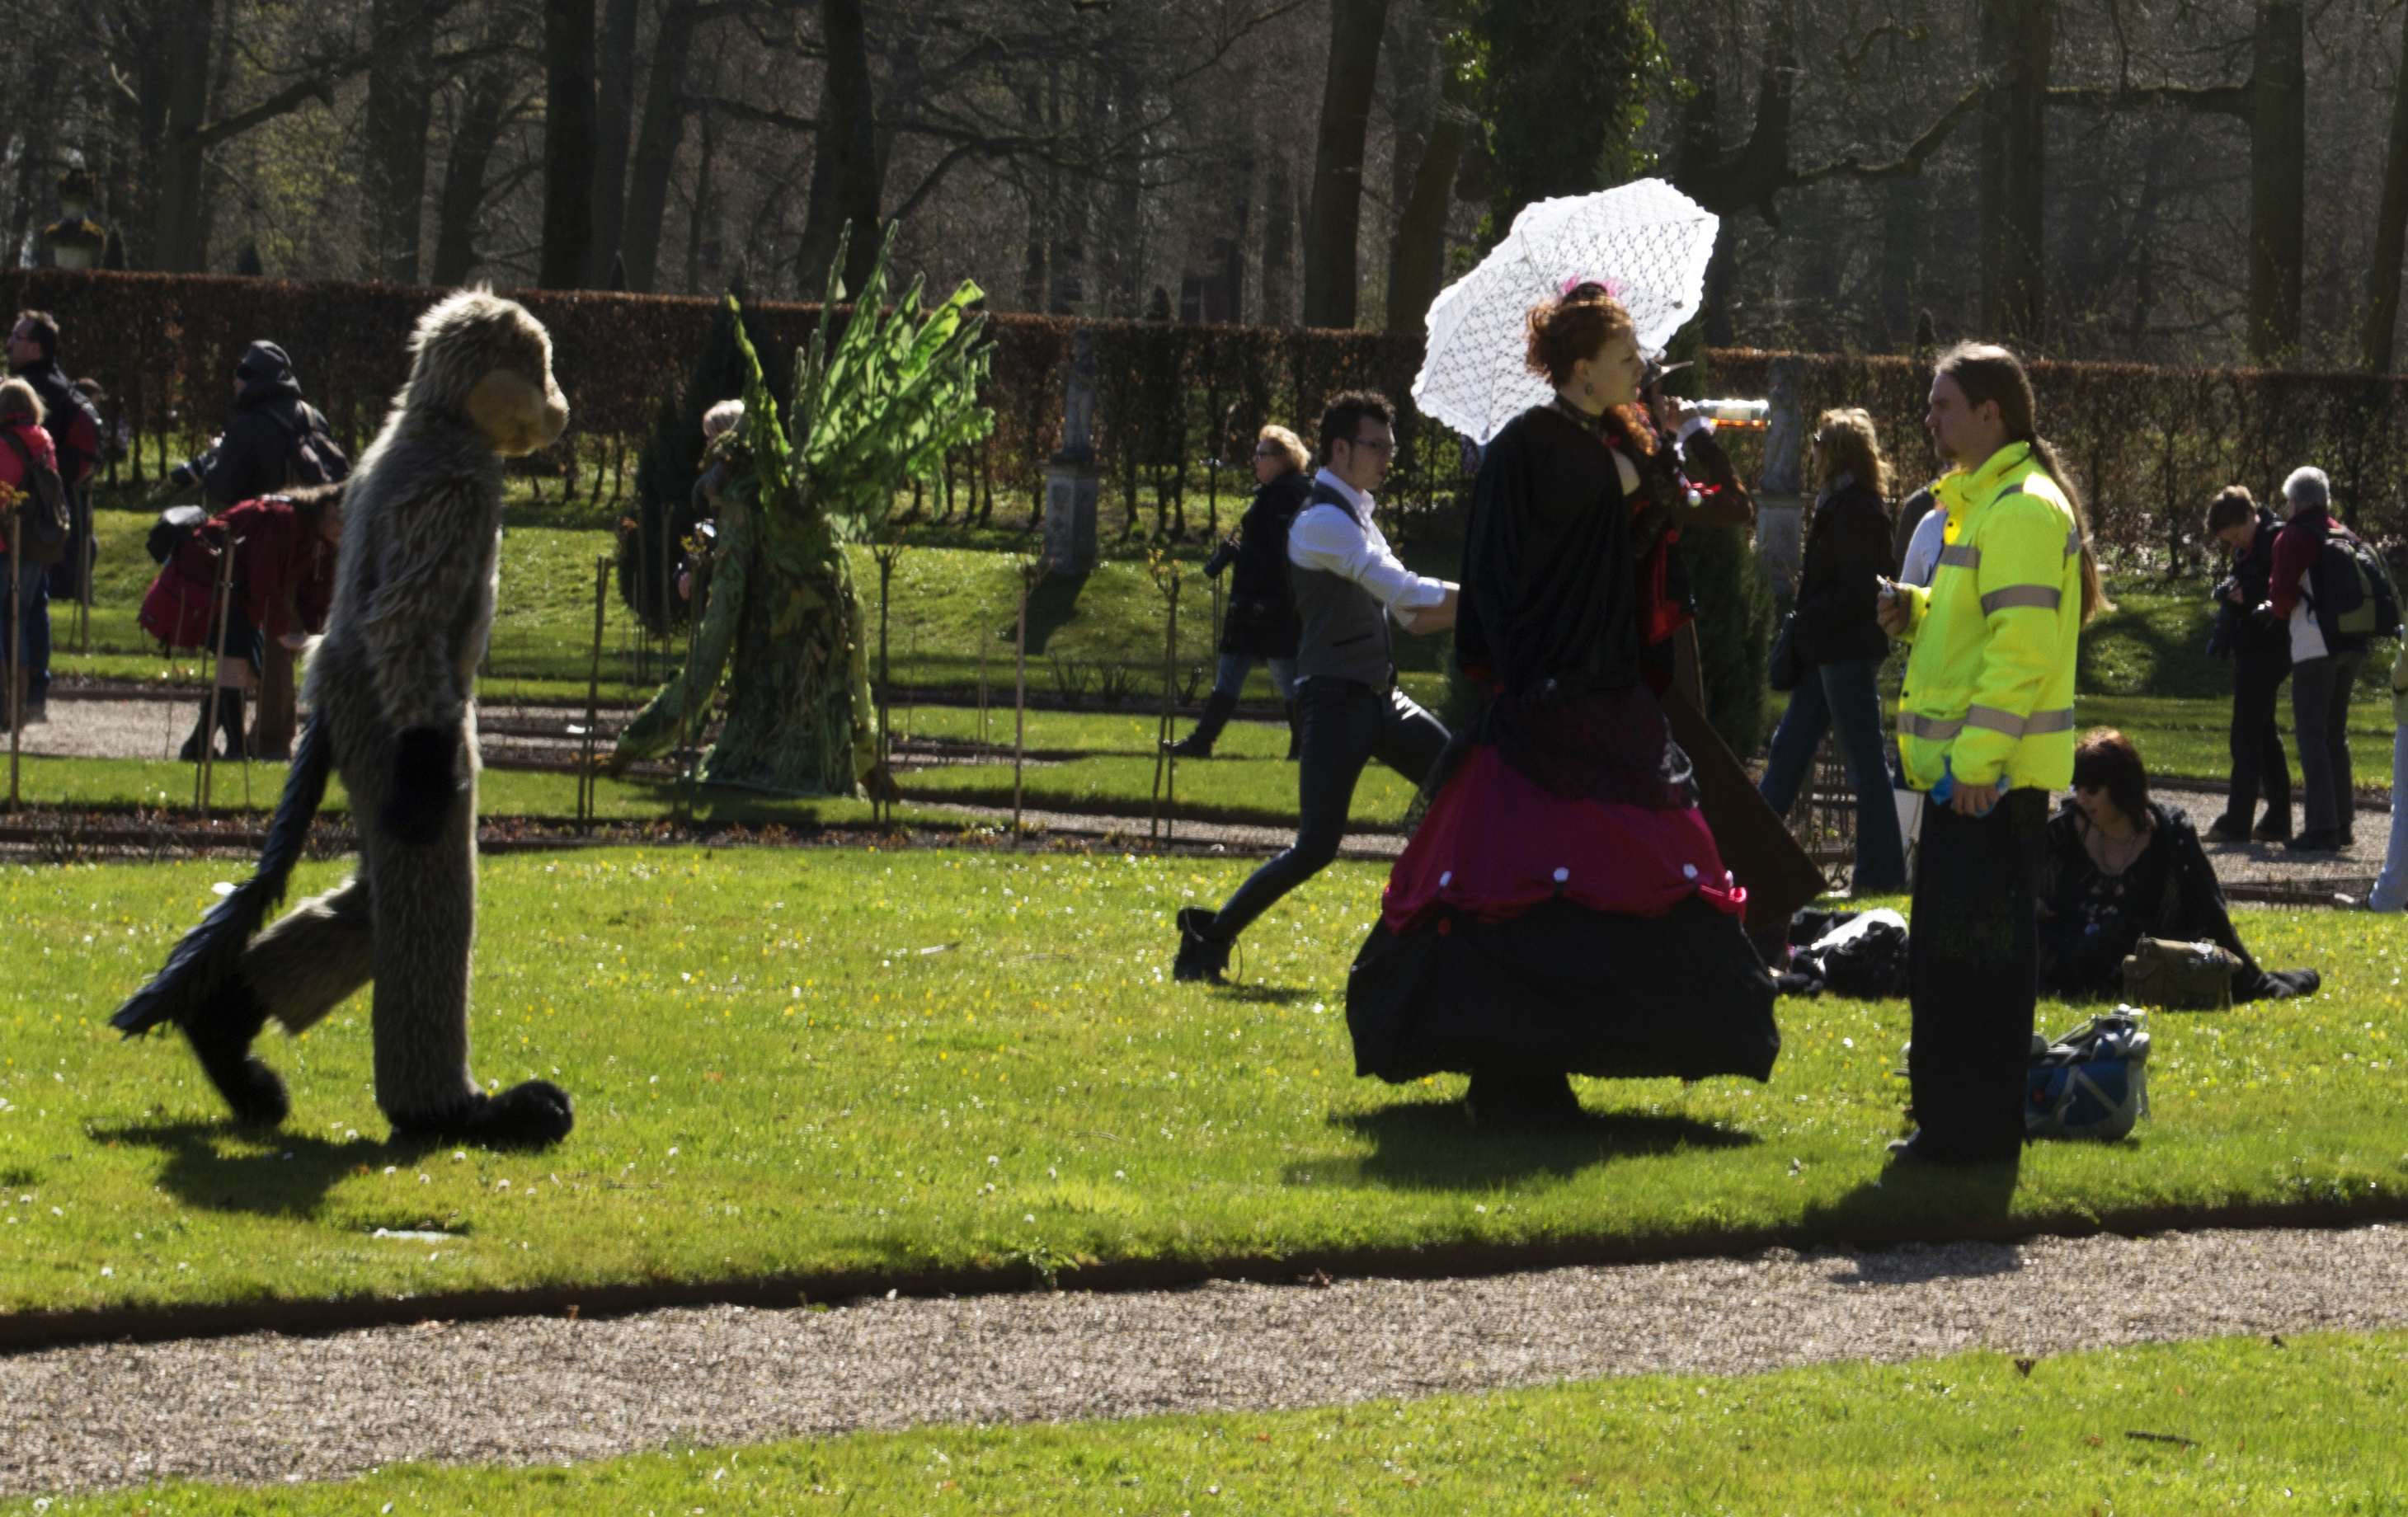
tree, grass, outdoor, people, plant, car, lawn, photography, photo, recreation, vehicle, park, nikon, holland, festival, nederland, netherlands, 2013, fun, dutch, outdoorphotography, picture, photograph, fotos, foto, fotografie, fantasy, elf, event, costume, fair, paulvandevelde, pdvandevelde, padagudaloma, dordrecht, nederlandinfotos, evenementenfotografie, pvdvfotografie, pdvandeveldedordrecht, nederlandsefotografie, dutchphotogaraphy, totallydutch, fotografienederland, hollandsefotografie, fotografieholland, haarzuilens, dehaar, elfia, kasteeldehaar, elffantasyfair, elfiahaarzuilens, fantasyevent, elfia2013, wwwelfiacom, dwarveshobbits